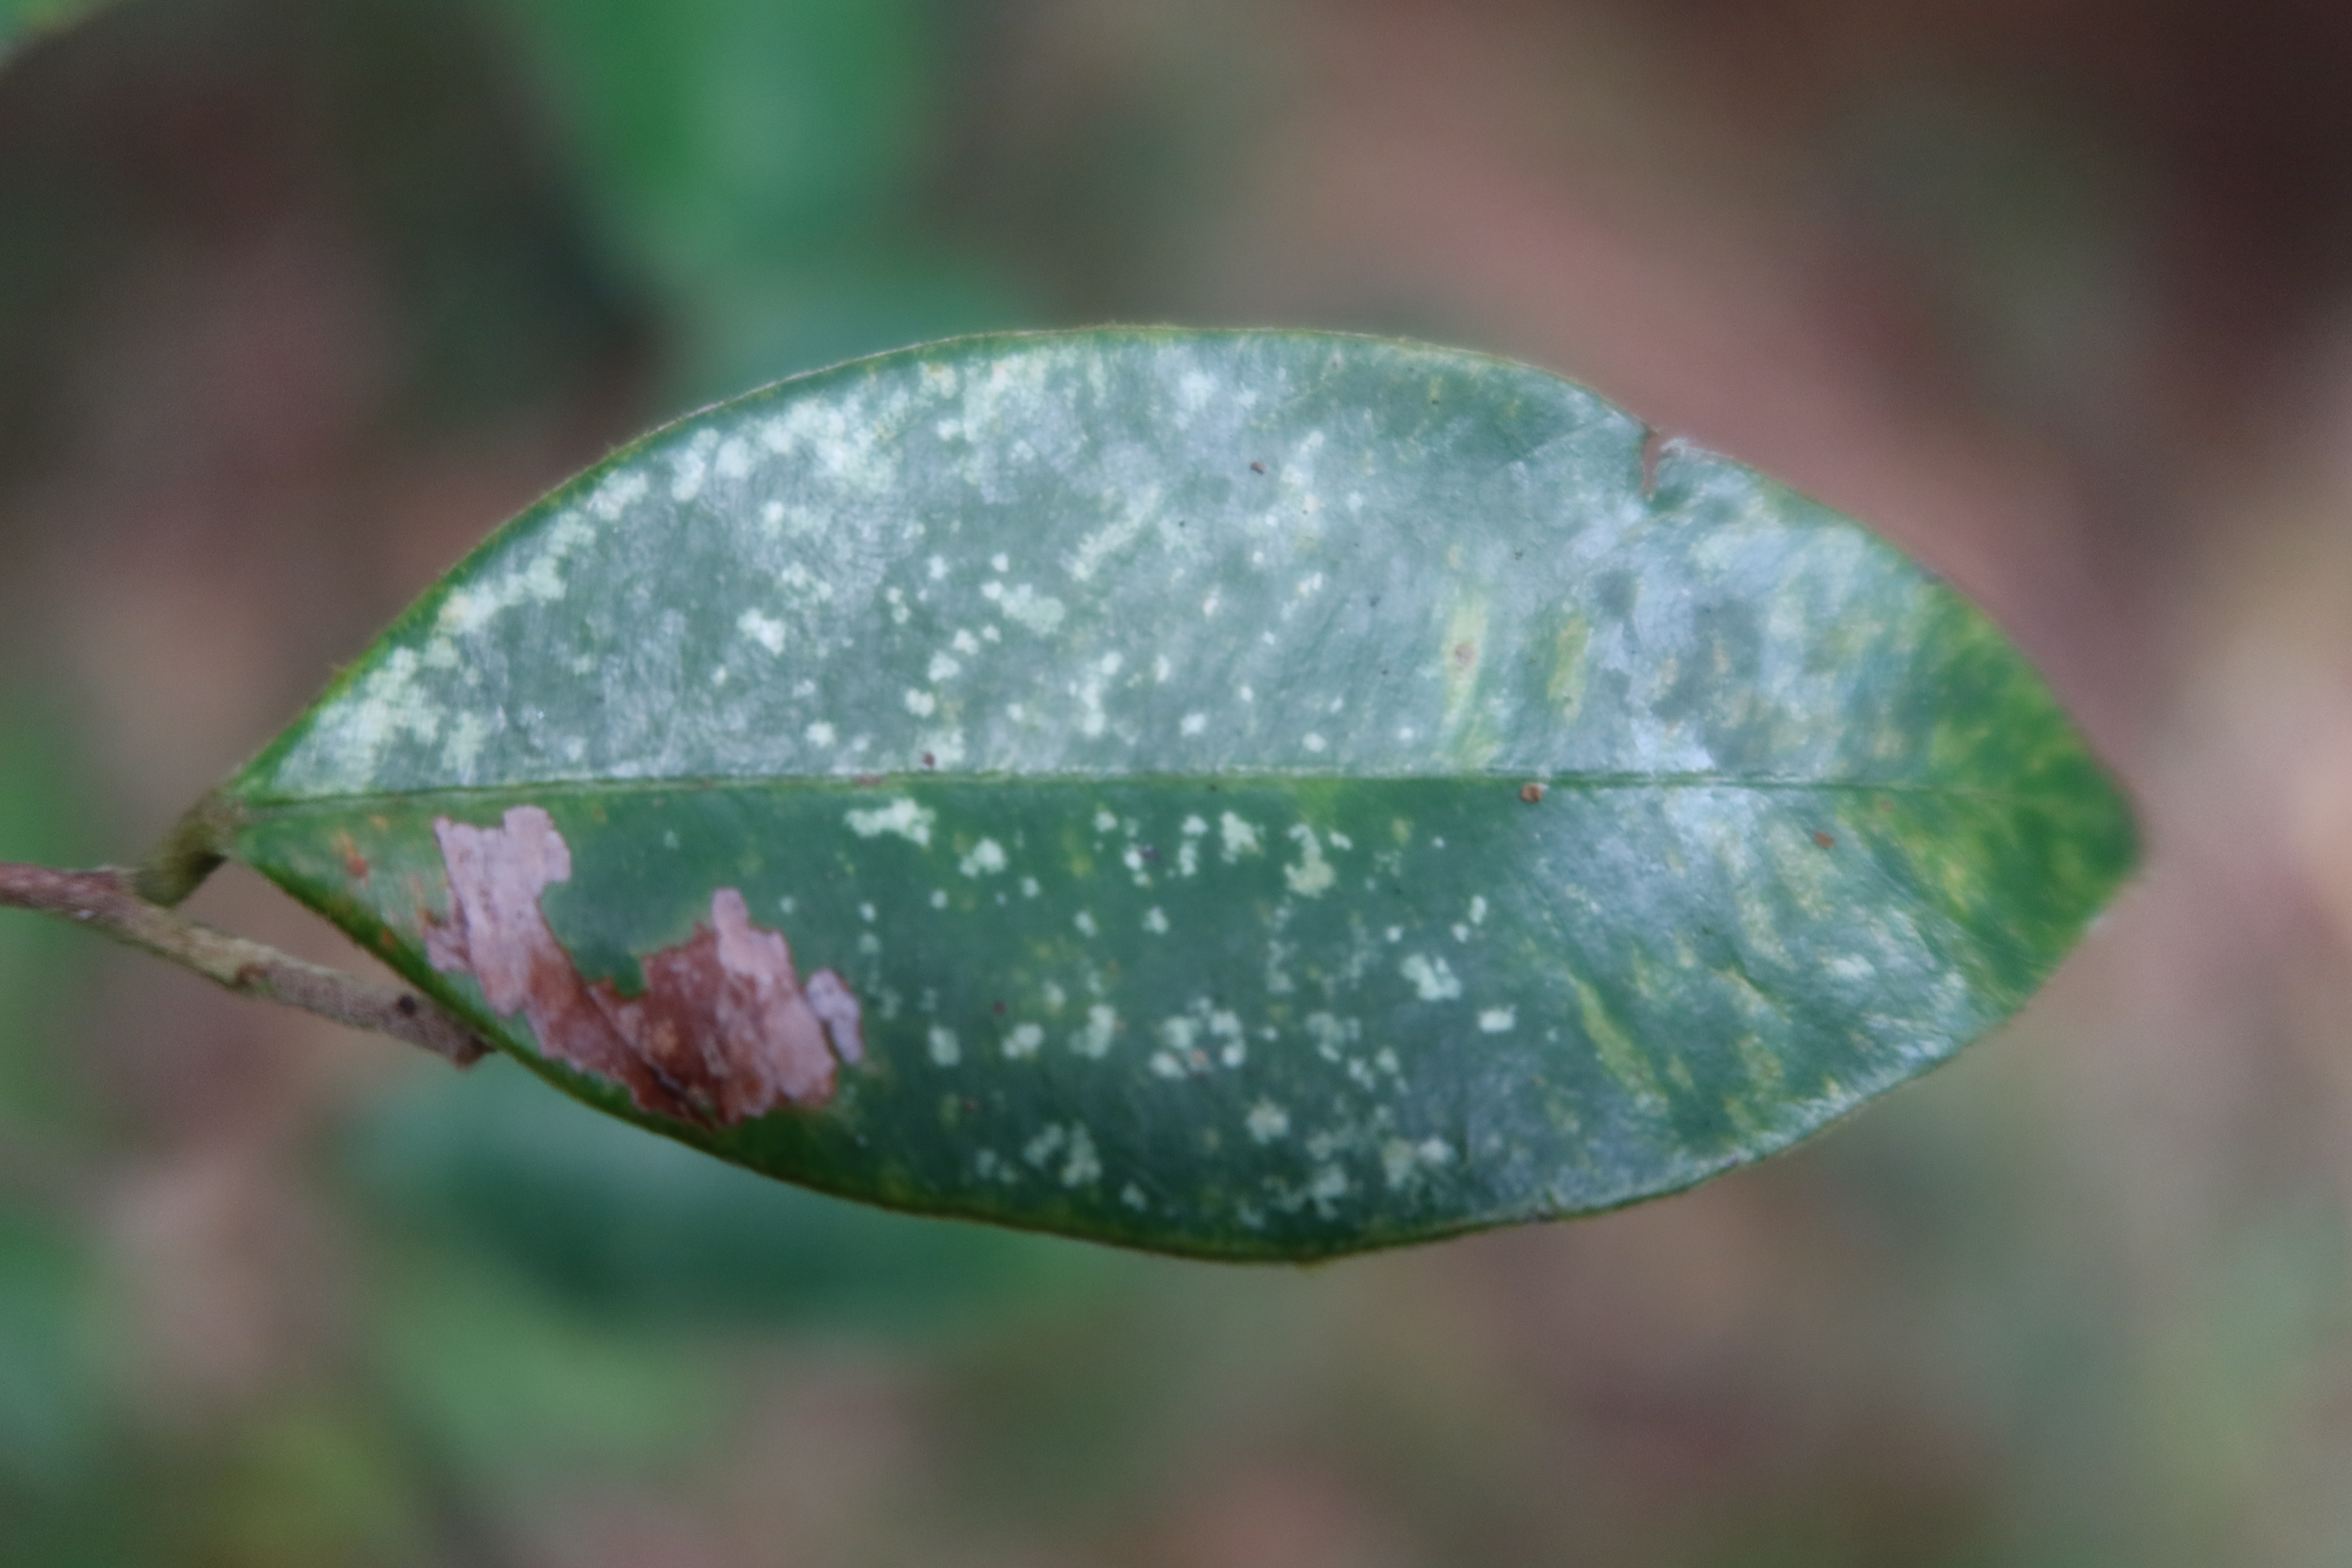
Label: Powdery mildew